John Dale Ryan

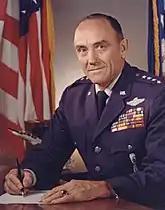
General John D. Ryan during his tenured as Commanders-in-Chief of the Strategic Air Command.

In November 1964 Ryan was appointed as the next Commanders-in-Chief of The Strategic Air Command (CINCSAC) following the retirement of the current CINCSAC General Thomas S. Power. Ryan assumed his duties as CINCSAC On December 1, 1964, and became its fourth commander in chief and was the first CINCSAC to be educated at West Point. During his tenure as Strategic Air Command Commander, Ryan oversaw the early staged of Strategic Bombing campaign during the Vietnam War and also Strategic Air Command role within the war. As part of the Strategic Air Command involvement in the Vietnam War, Ryan under the direction of Secretary of Defense Robert McNamara ordered the deployment of several Strategic Air Command fleet of B-52 Stratofortress and Boeing KC-135 Stratotanker into Southeast Asia. The B-52 and Boeing KC-135 fleet was then deployed into U-Tapao Royal Thai Navy Airfield following an agreement with Governments of Thailand and operating the base in-cooperation with Royal Thai Navy. As a result, the U-Tapao airbase became the main Strategic Air Command base for its Southeast Asian operation, especially for its operation for the Vietnam War air campaign.